Cichlid

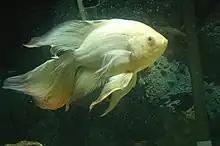
A leucistic long-finned form of the oscar, "A. ocellatus"

Numerous cichlid species have been selectively bred to develop ornamental aquarium strains. The most intensive programs have involved angelfish and discus, and many mutations that affect both coloration and fins are known. Other cichlids have been bred for albino, leucistic, and xanthistic pigment mutations, including oscars, convict cichlid and "Pelvicachromis pulcher". Both dominant and recessive pigment mutations have been observed. In convict cichlids, for example, a leucistic coloration is recessively inherited, while in "Oreochromis niloticus niloticus", red coloration is caused by a dominant inherited mutation.